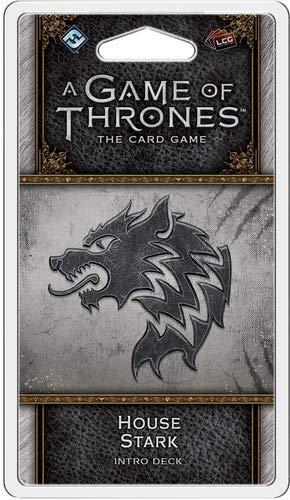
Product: A Game of Thrones LCG Second Edition: House Stark Deck
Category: Toys & Games | Games & Accessories | Card Games
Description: Offers the perfect entry point for players new to A Game of Thrones: The Card Game.
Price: $11.96
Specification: ProductDimensions:6x3.6x1inches|ItemWeight:0.64ounces|ShippingWeight:0.64ounces(Viewshippingratesandpolicies)|ASIN:B07CBZ62GN|Itemmodelnumber:FFGGT37|Manufacturerrecommendedage:13-15years